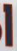
Number: 1